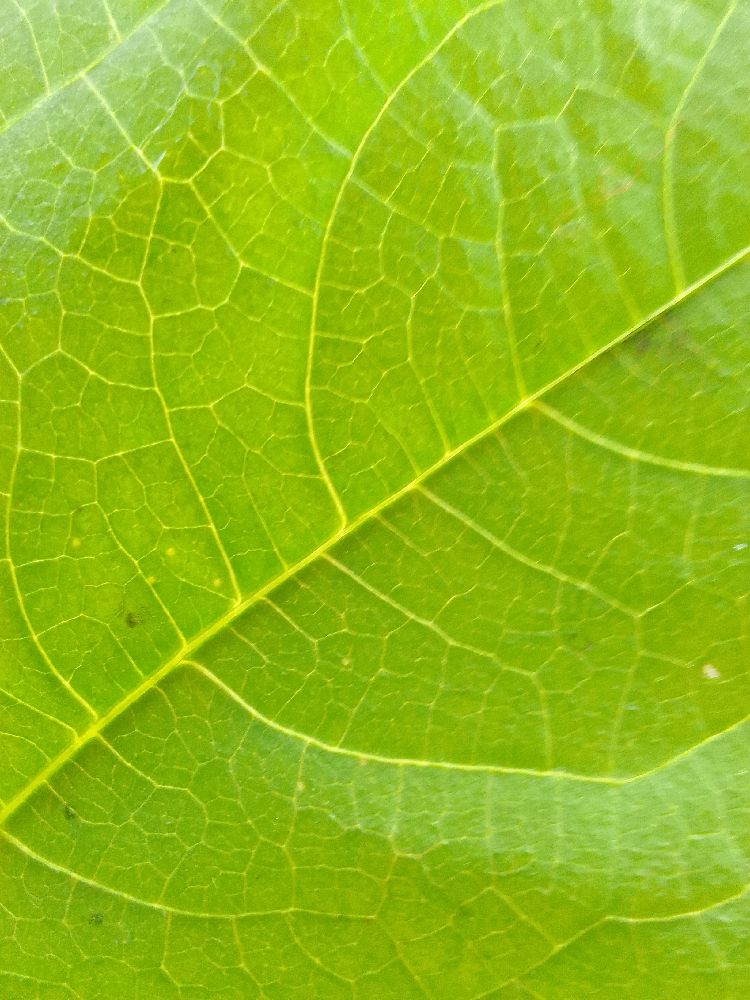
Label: healthy